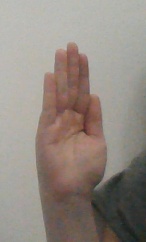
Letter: seen